Vegetarianism and religion

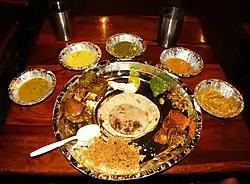
A vegetarian thali from Rajasthan, India. Many Indian religions promote vegetarianism and Indian cuisine has a wide variety of vegetarian food.

The practice of vegetarianism is strongly linked with a number of religious traditions worldwide. These include religions that originated in India, such as Hinduism, Jainism, Buddhism and Sikhism. With close to 85% of India's billion-plus population practicing these religions, India remains the country with the highest number of vegetarians in the world.